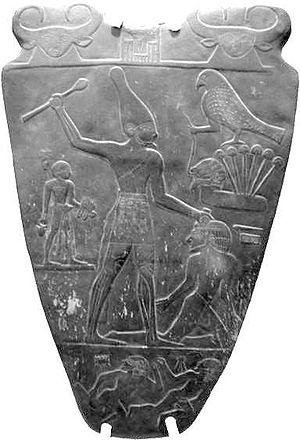
L'Égypte antique a très tôt développé une armée au service de Pharaon et de la protection des Deux Terres. Cette armée a laissé de nombreuses traces d'une activité militaire à travers tout le pays démontrant que les Égyptiens bien que souvent représentés comme un peuple pacifique n'avaient pas ménagé leurs moyens pour développer une puissante force de frappe qui finira par former d'ailleurs une véritable caste sociale au sein d'une société très hiérarchisée.